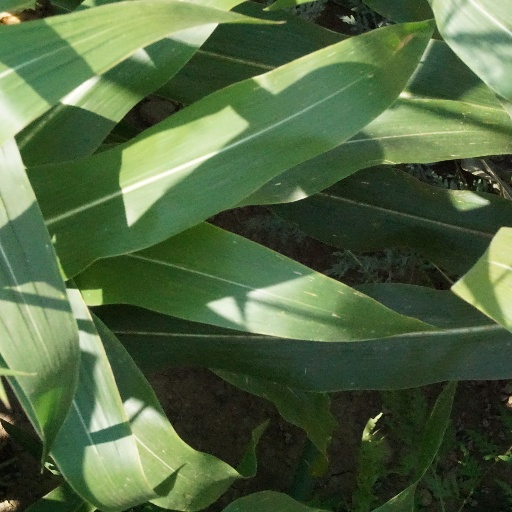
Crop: maize; corn